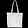
Label: Bag